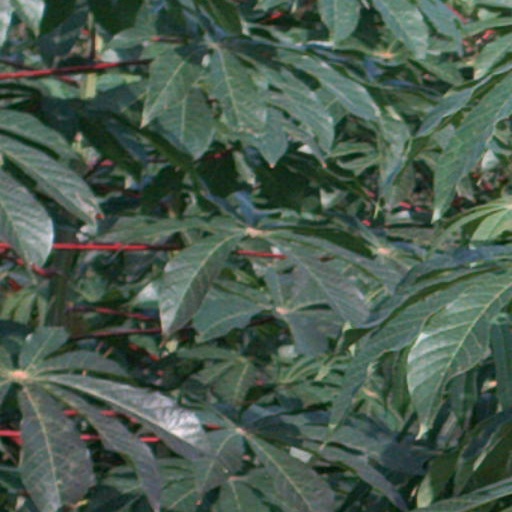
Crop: cassava